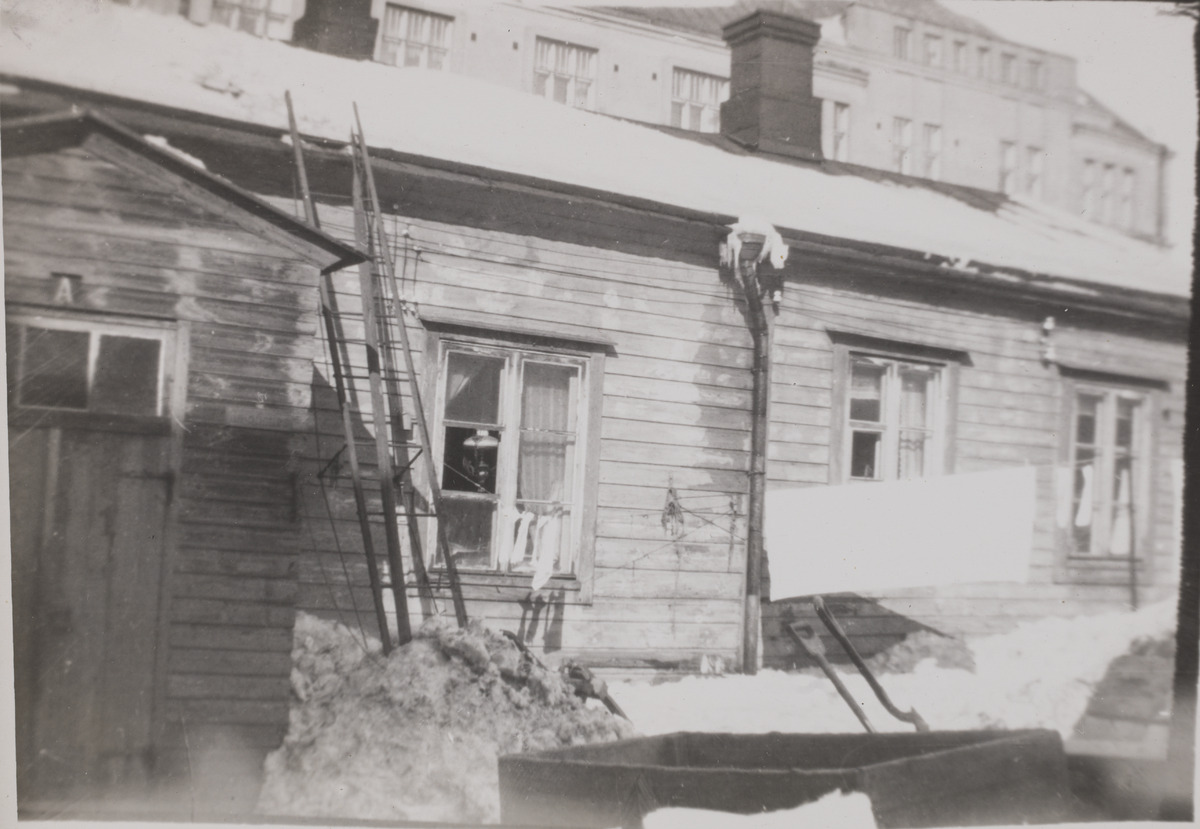
Talvinen sisäpihakuva Kalevankatu 50:stä
sisällön kuvaus: Talvinen sisäpihakuva Kalevankatu 50:stä. Valkopyykkiä on laitettu kuivumaan ikkunoiden eteen viritellyille pyykkinaruille. mustavalkoinen
Ajankohta: kuvausaika 1900 -luku alku
Paikka: Suomi, Uusimaa, Helsinki, Kamppi Helsinki, Kalevankatu 50
Aiheet: rakennukset, puurakennukset, arkkitehtuuri, talvi, lumi, pihat, tikkaat, pyykkinarut